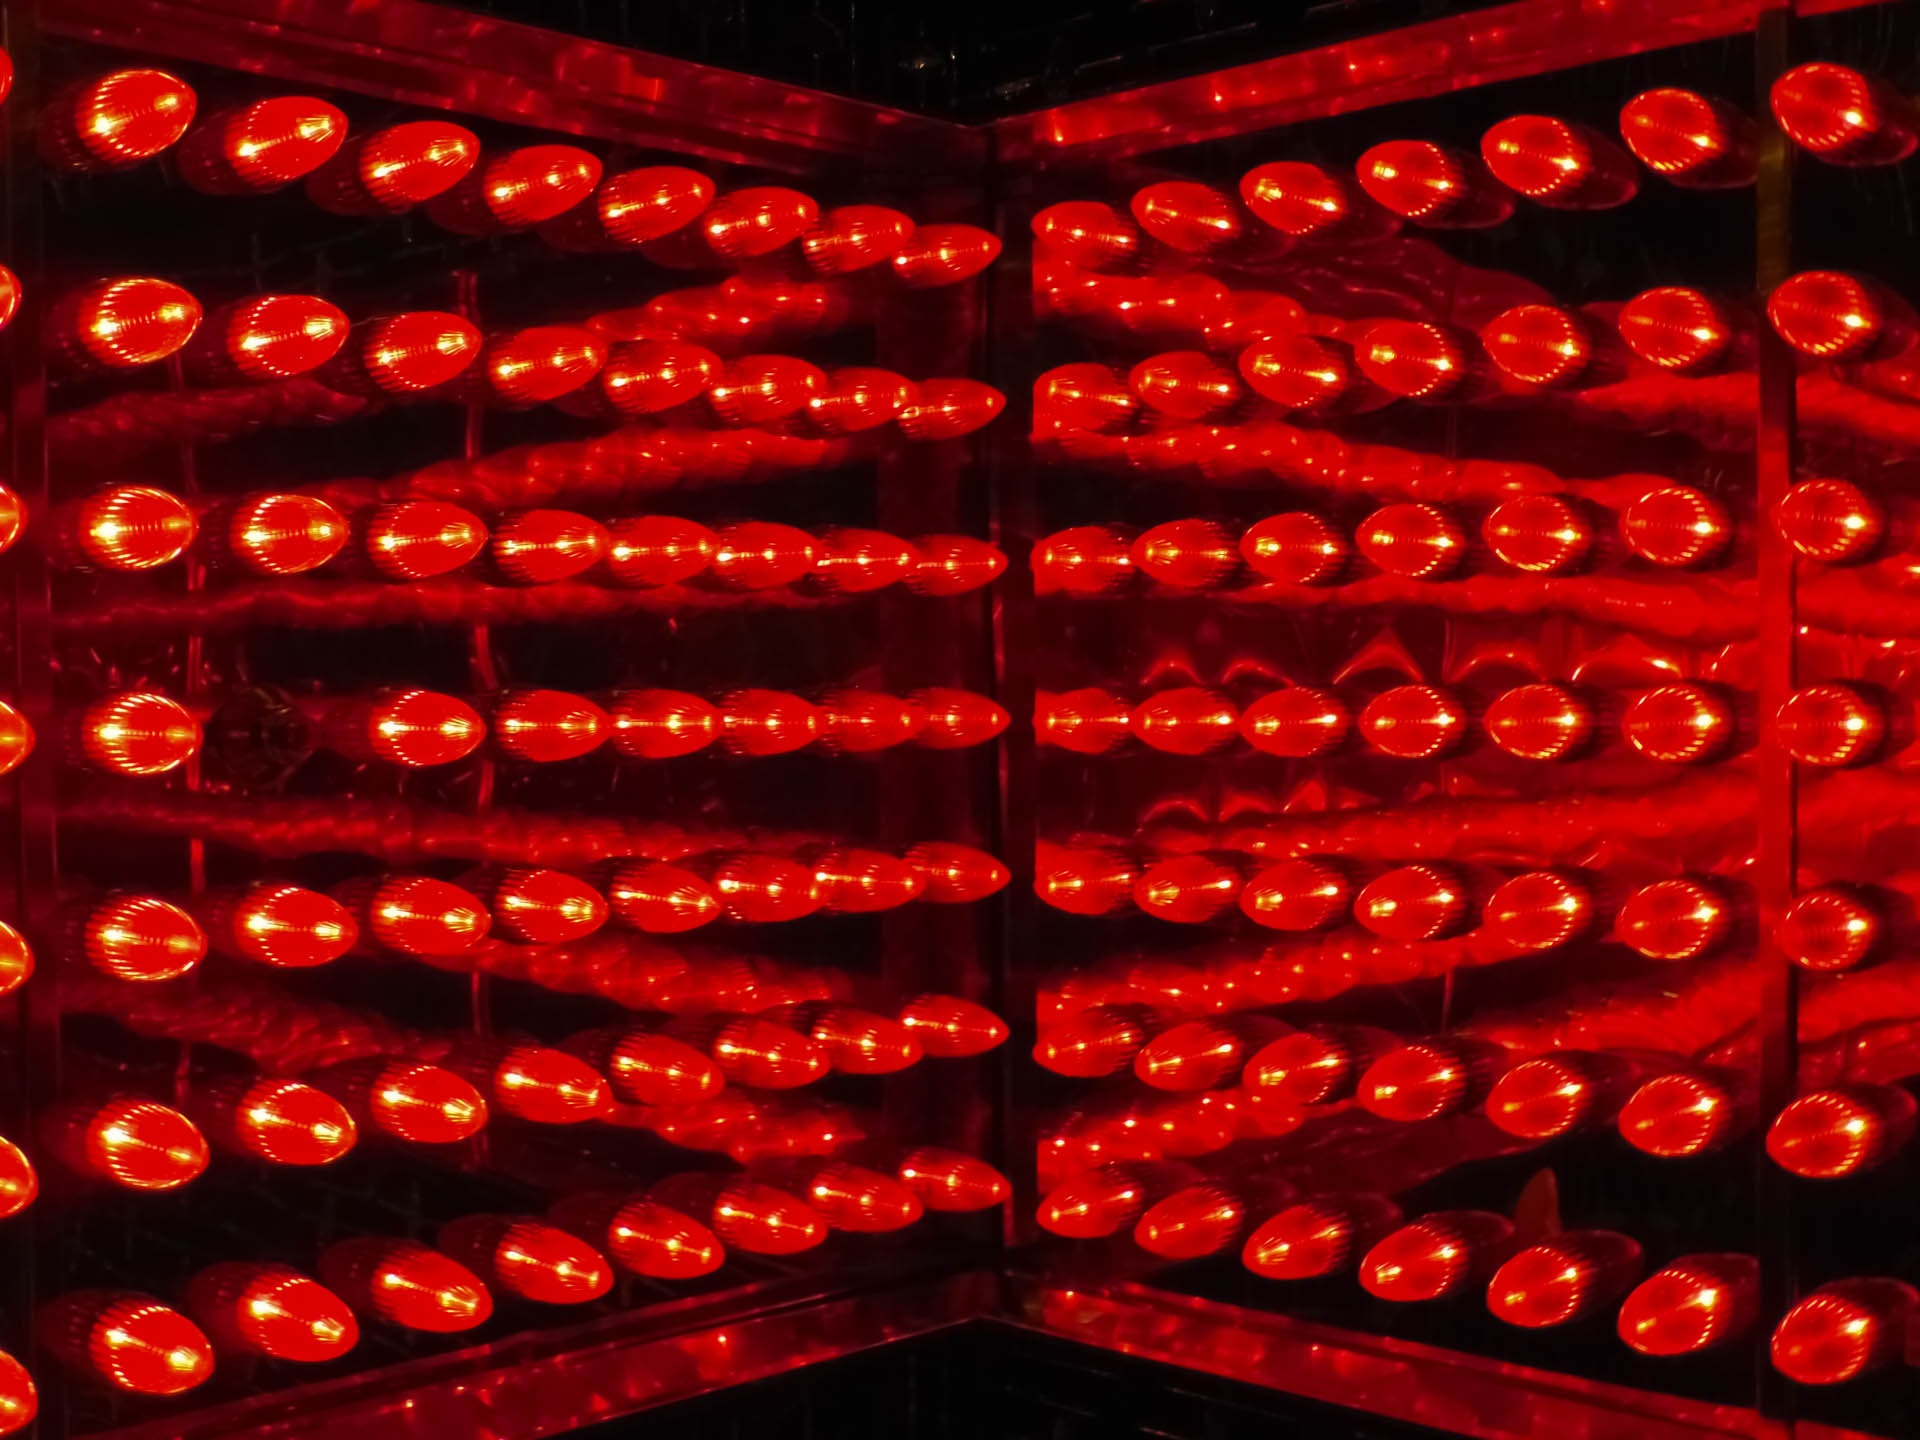
flower, celebration, decoration, red, color, glow, colorful, signage, lighting, modern, festive, christmas decoration, font, lights, bright, display device, flat panel display